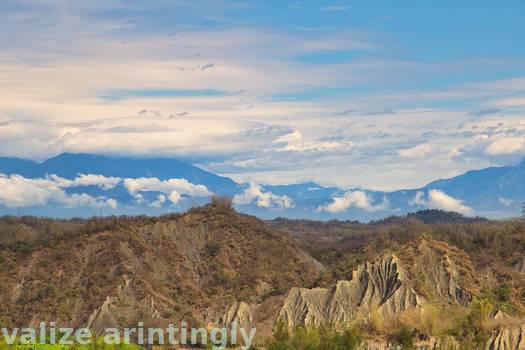
Label: Watermark